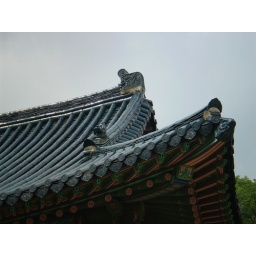
This is the last building in Seoul with the traditional (and expensive) blue tile roof